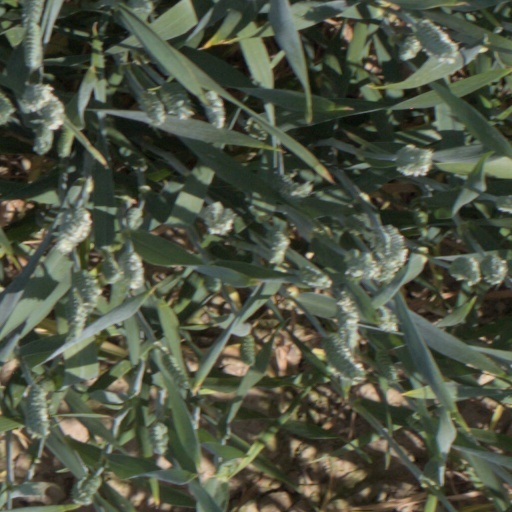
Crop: wheat